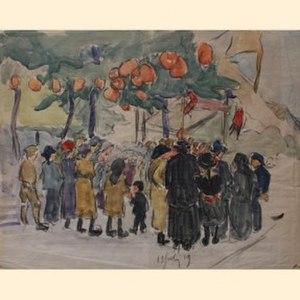
Maurice Le Scouëzec
Maurice Le Scouëzec, né au Mans le 1ᵉʳ octobre 1881, mort à Douarnenez le 1ᵉʳ mai 1940, est un peintre et graveur français de l' École de Paris.